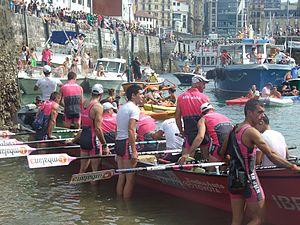
Pasai Donibane Koxtape Arraun Elkartea est un club d'aviron du quartier de San Juan de la localité guipuscoanne de Pasaia.